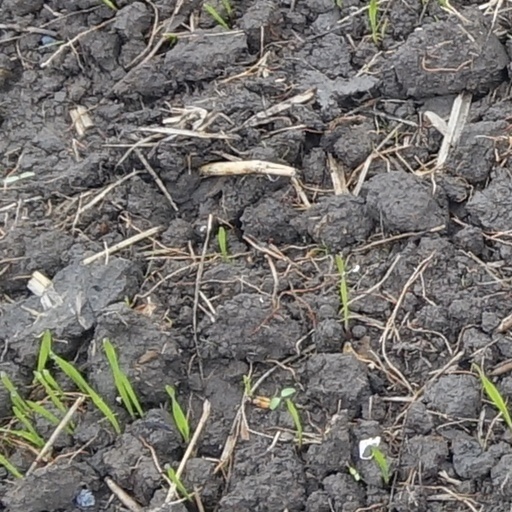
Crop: wheat